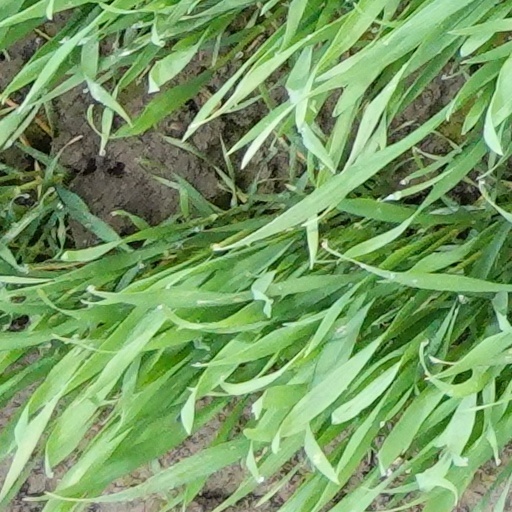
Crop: wheat